Fauna of Europe

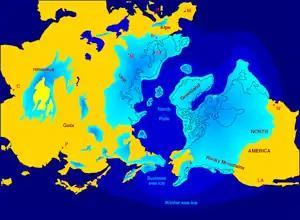
Northern Hemisphere glaciation during the last ice age

The formation of the European fauna began in the Mesozoic with the splitting of the Laurasian supercontinent and was eventually separated from both North America and Asia in the Eocene. During the early Cenozoic, the continents approached their present configuration, Europe experienced periods of land connection to North America via Greenland, resulting in colonization by North American animals. In these times, higher sea levels sometimes fragmented Europe into island subcontinents. As time passed, sea levels fell, with seas retreating from the plains of western Russia, establishing the modern connection to Asia (Priabonian). Asian animal species then colonized Europe in large numbers, and many endemic European lineages (e.g. primates) died out (""grande coupure"").